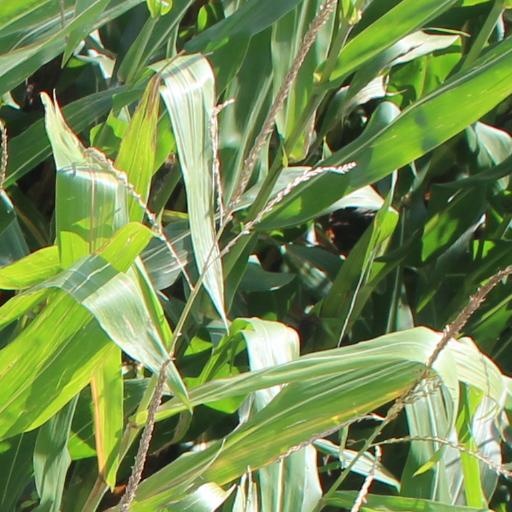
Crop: maize; corn